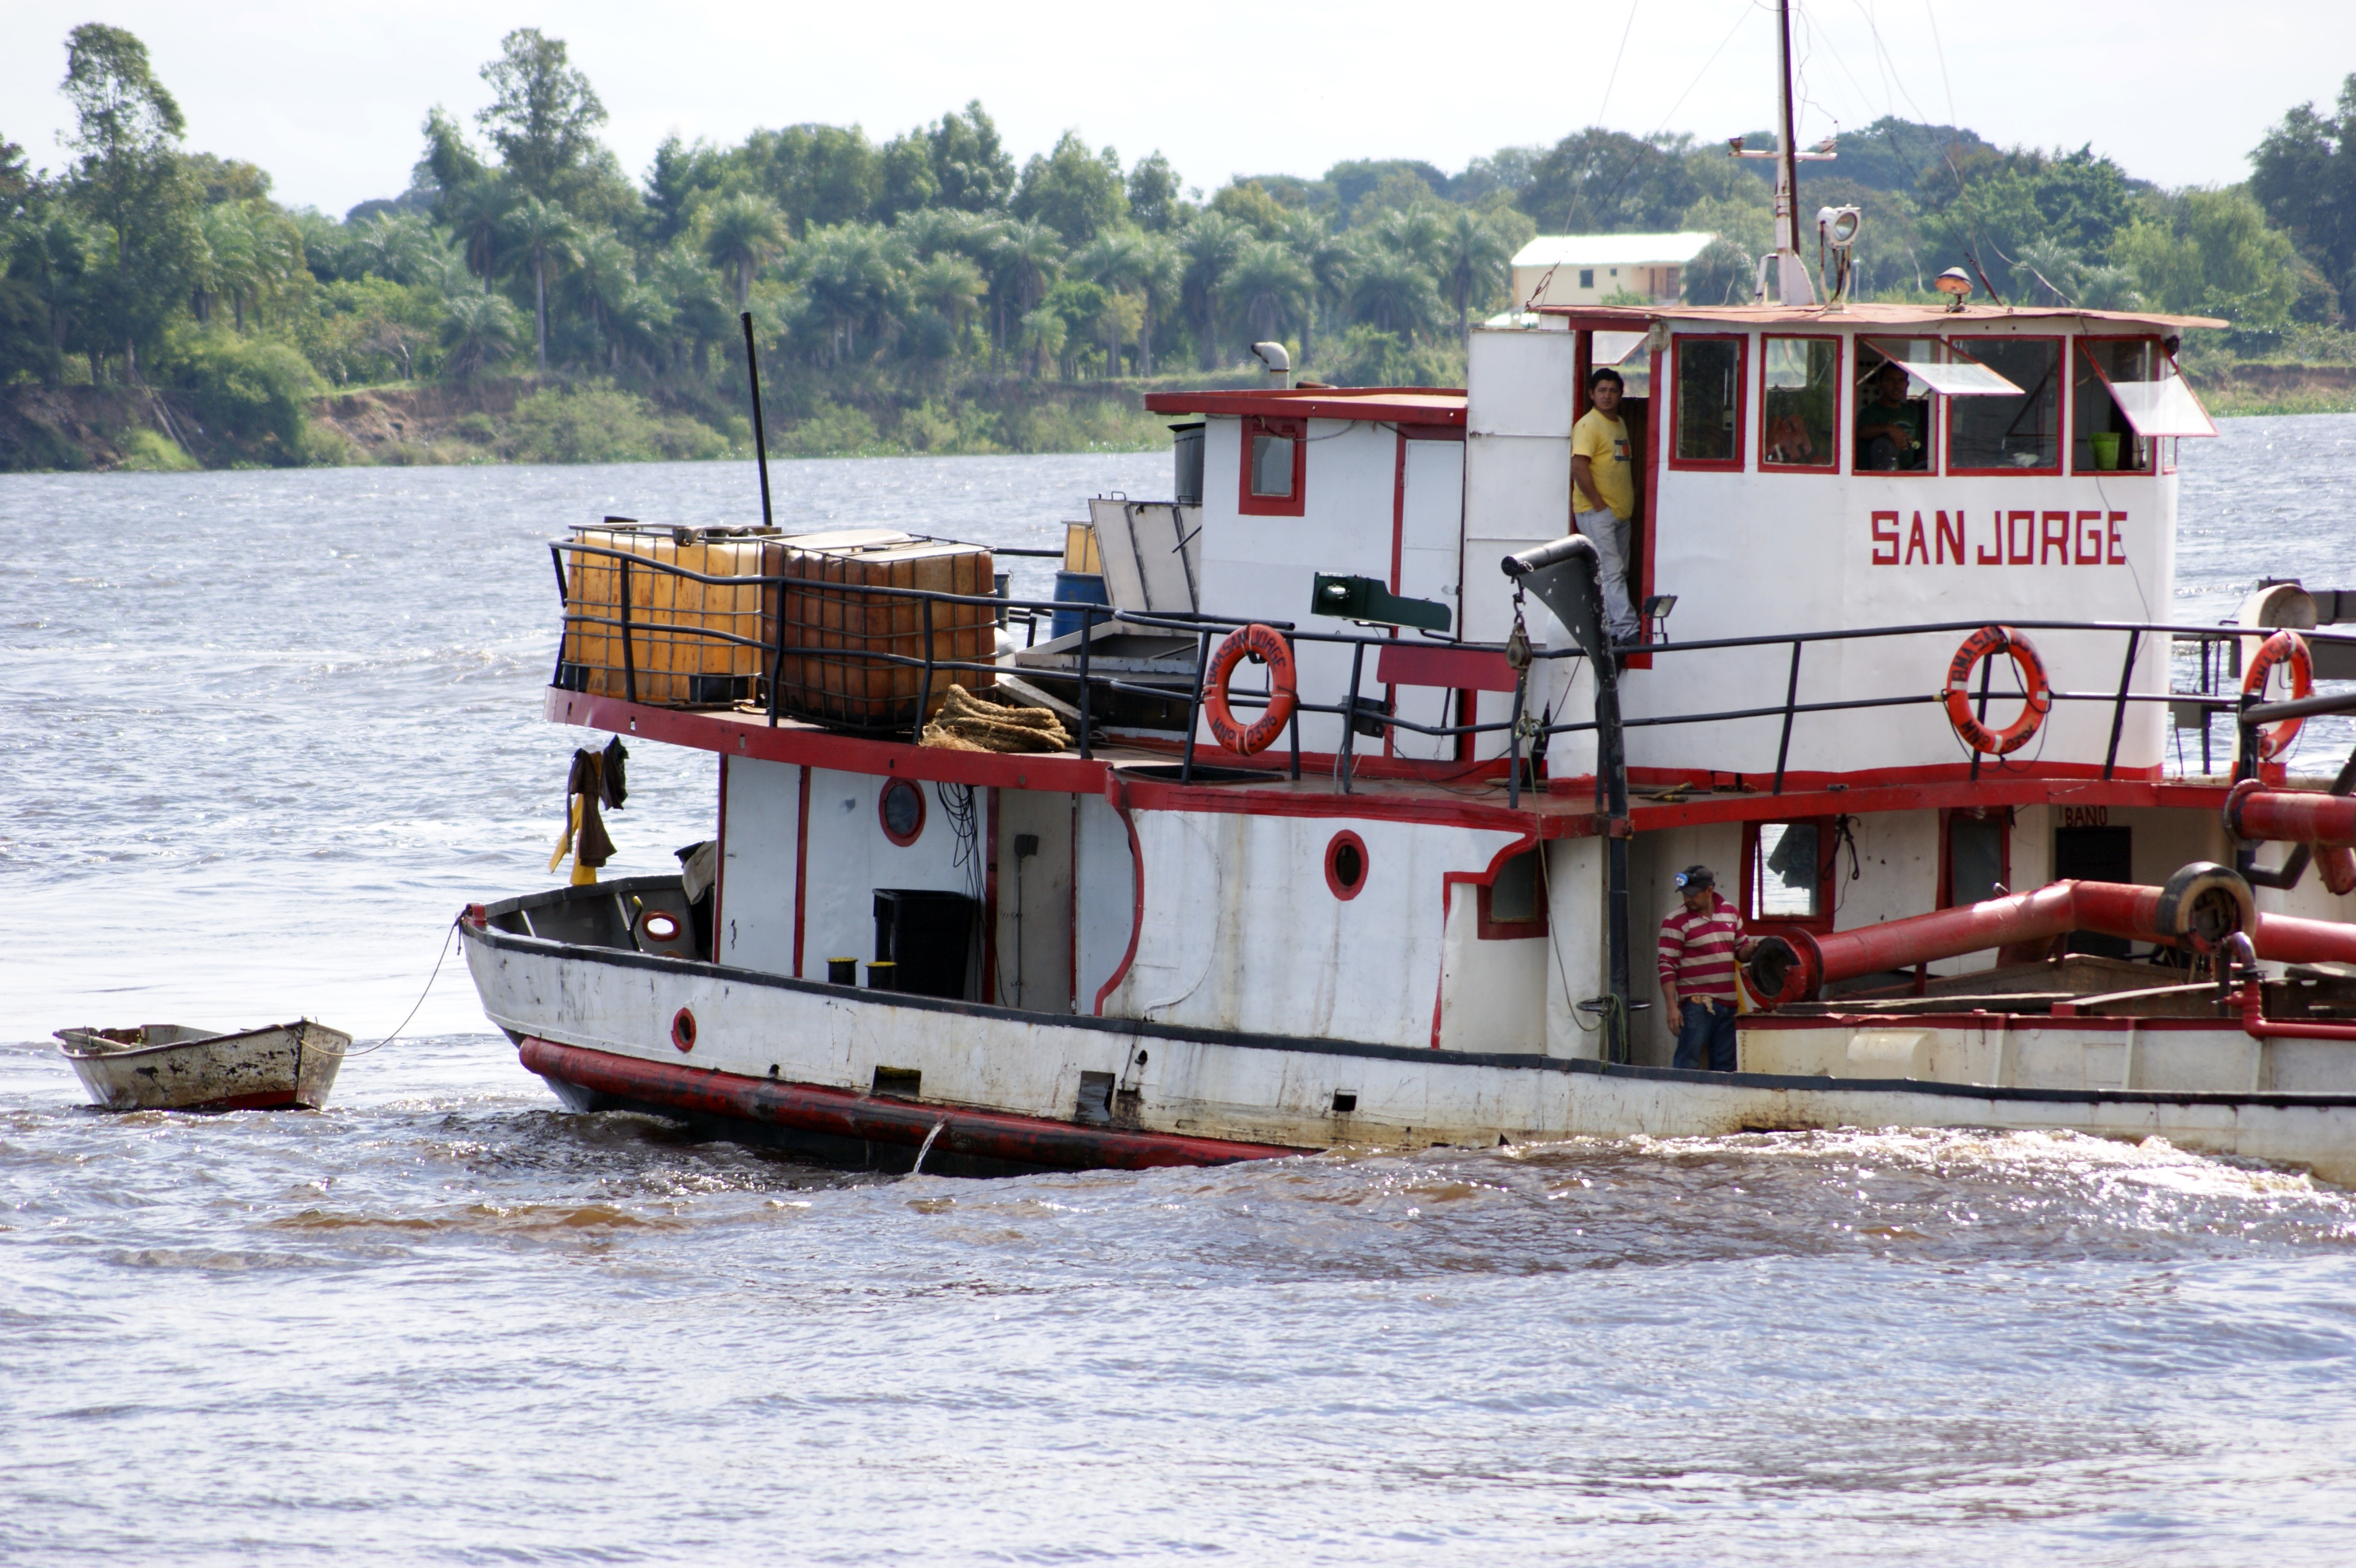
water, boat, river, ship, vehicle, human, cargo ship, waterway, ferry, south america, channel, paraguay, tugboat, watercraft, steamboat, barge, fishing vessel, paddle steamer, pilot boat, fishing trawler, rio paraguay